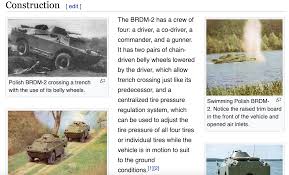
Label: BTR